Seal hunting

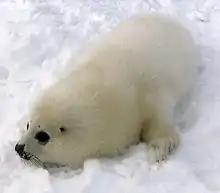
Harp seal pup

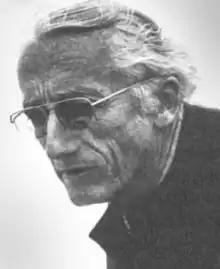
Marine ecologist Jacques Cousteau criticized the seal hunt protest as emotional.

Seals are abundant in Greenland with an estimated total population of 12 million, and about 82,000 harp seals, 78,000 ringed seals and a much lower number of hooded seals are killed each year (historically, a couple of other seal species were also hunted). The hunter has to have a hunting license and is obliged to register all kills with the authorities. Young seals and mothers with young are fully protected.